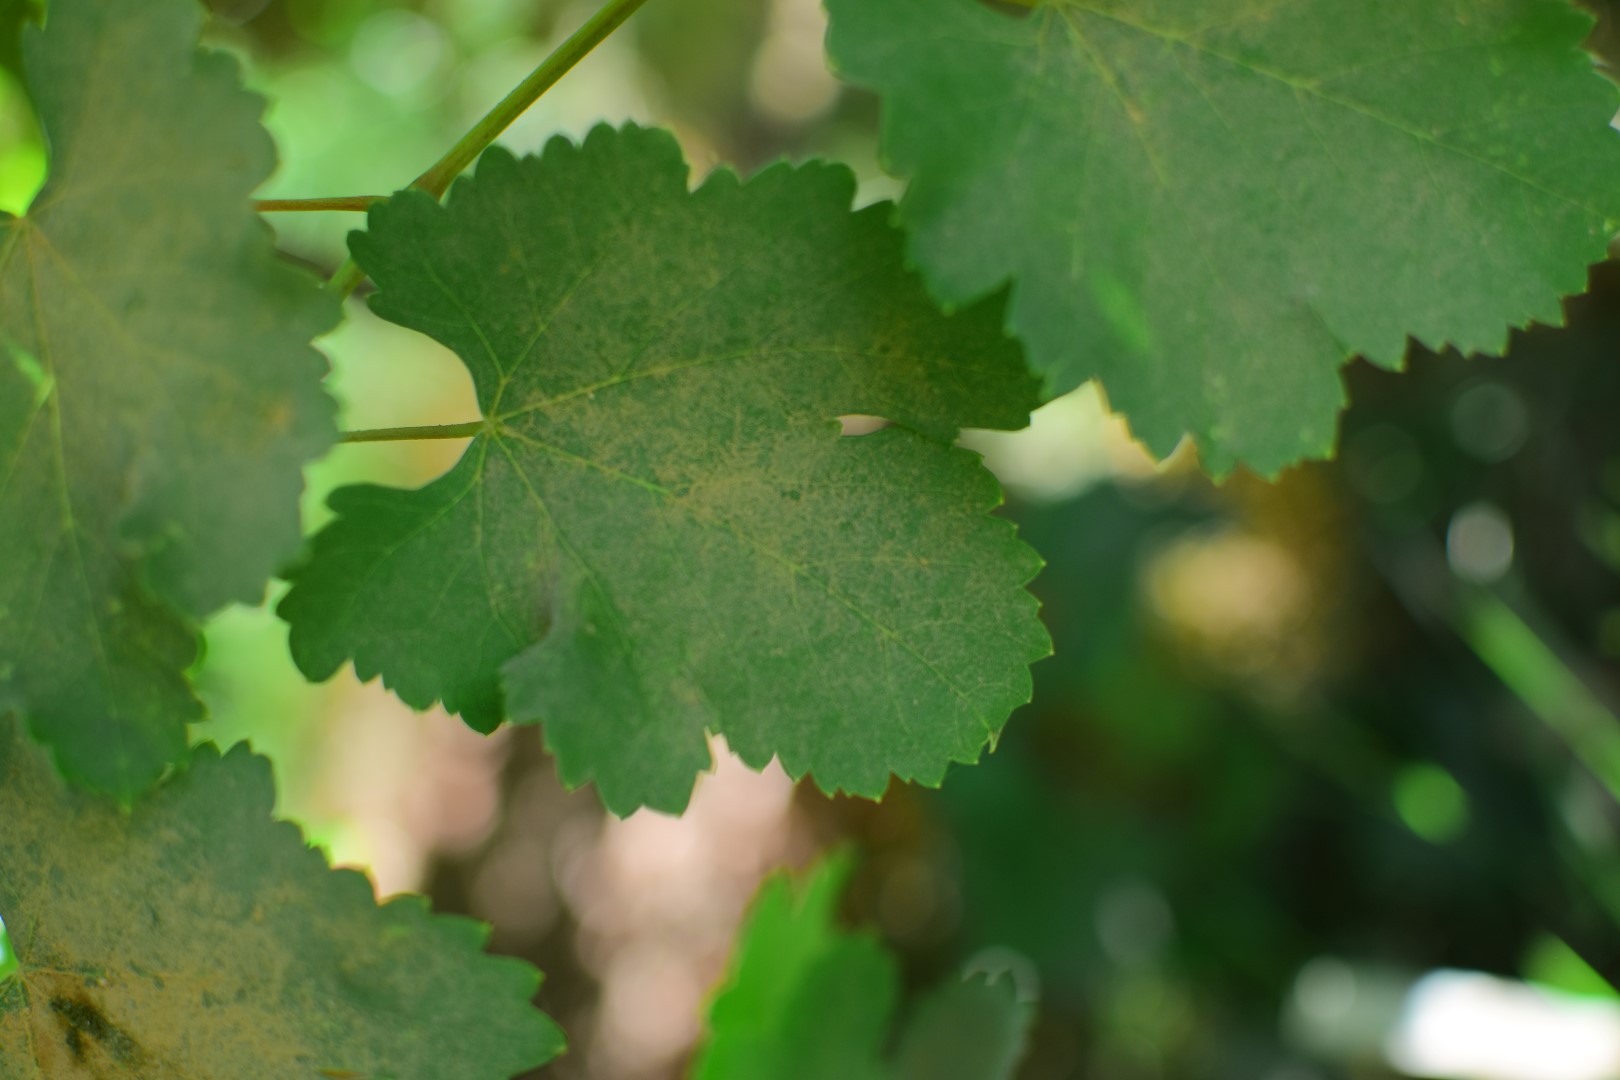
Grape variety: Frinsi